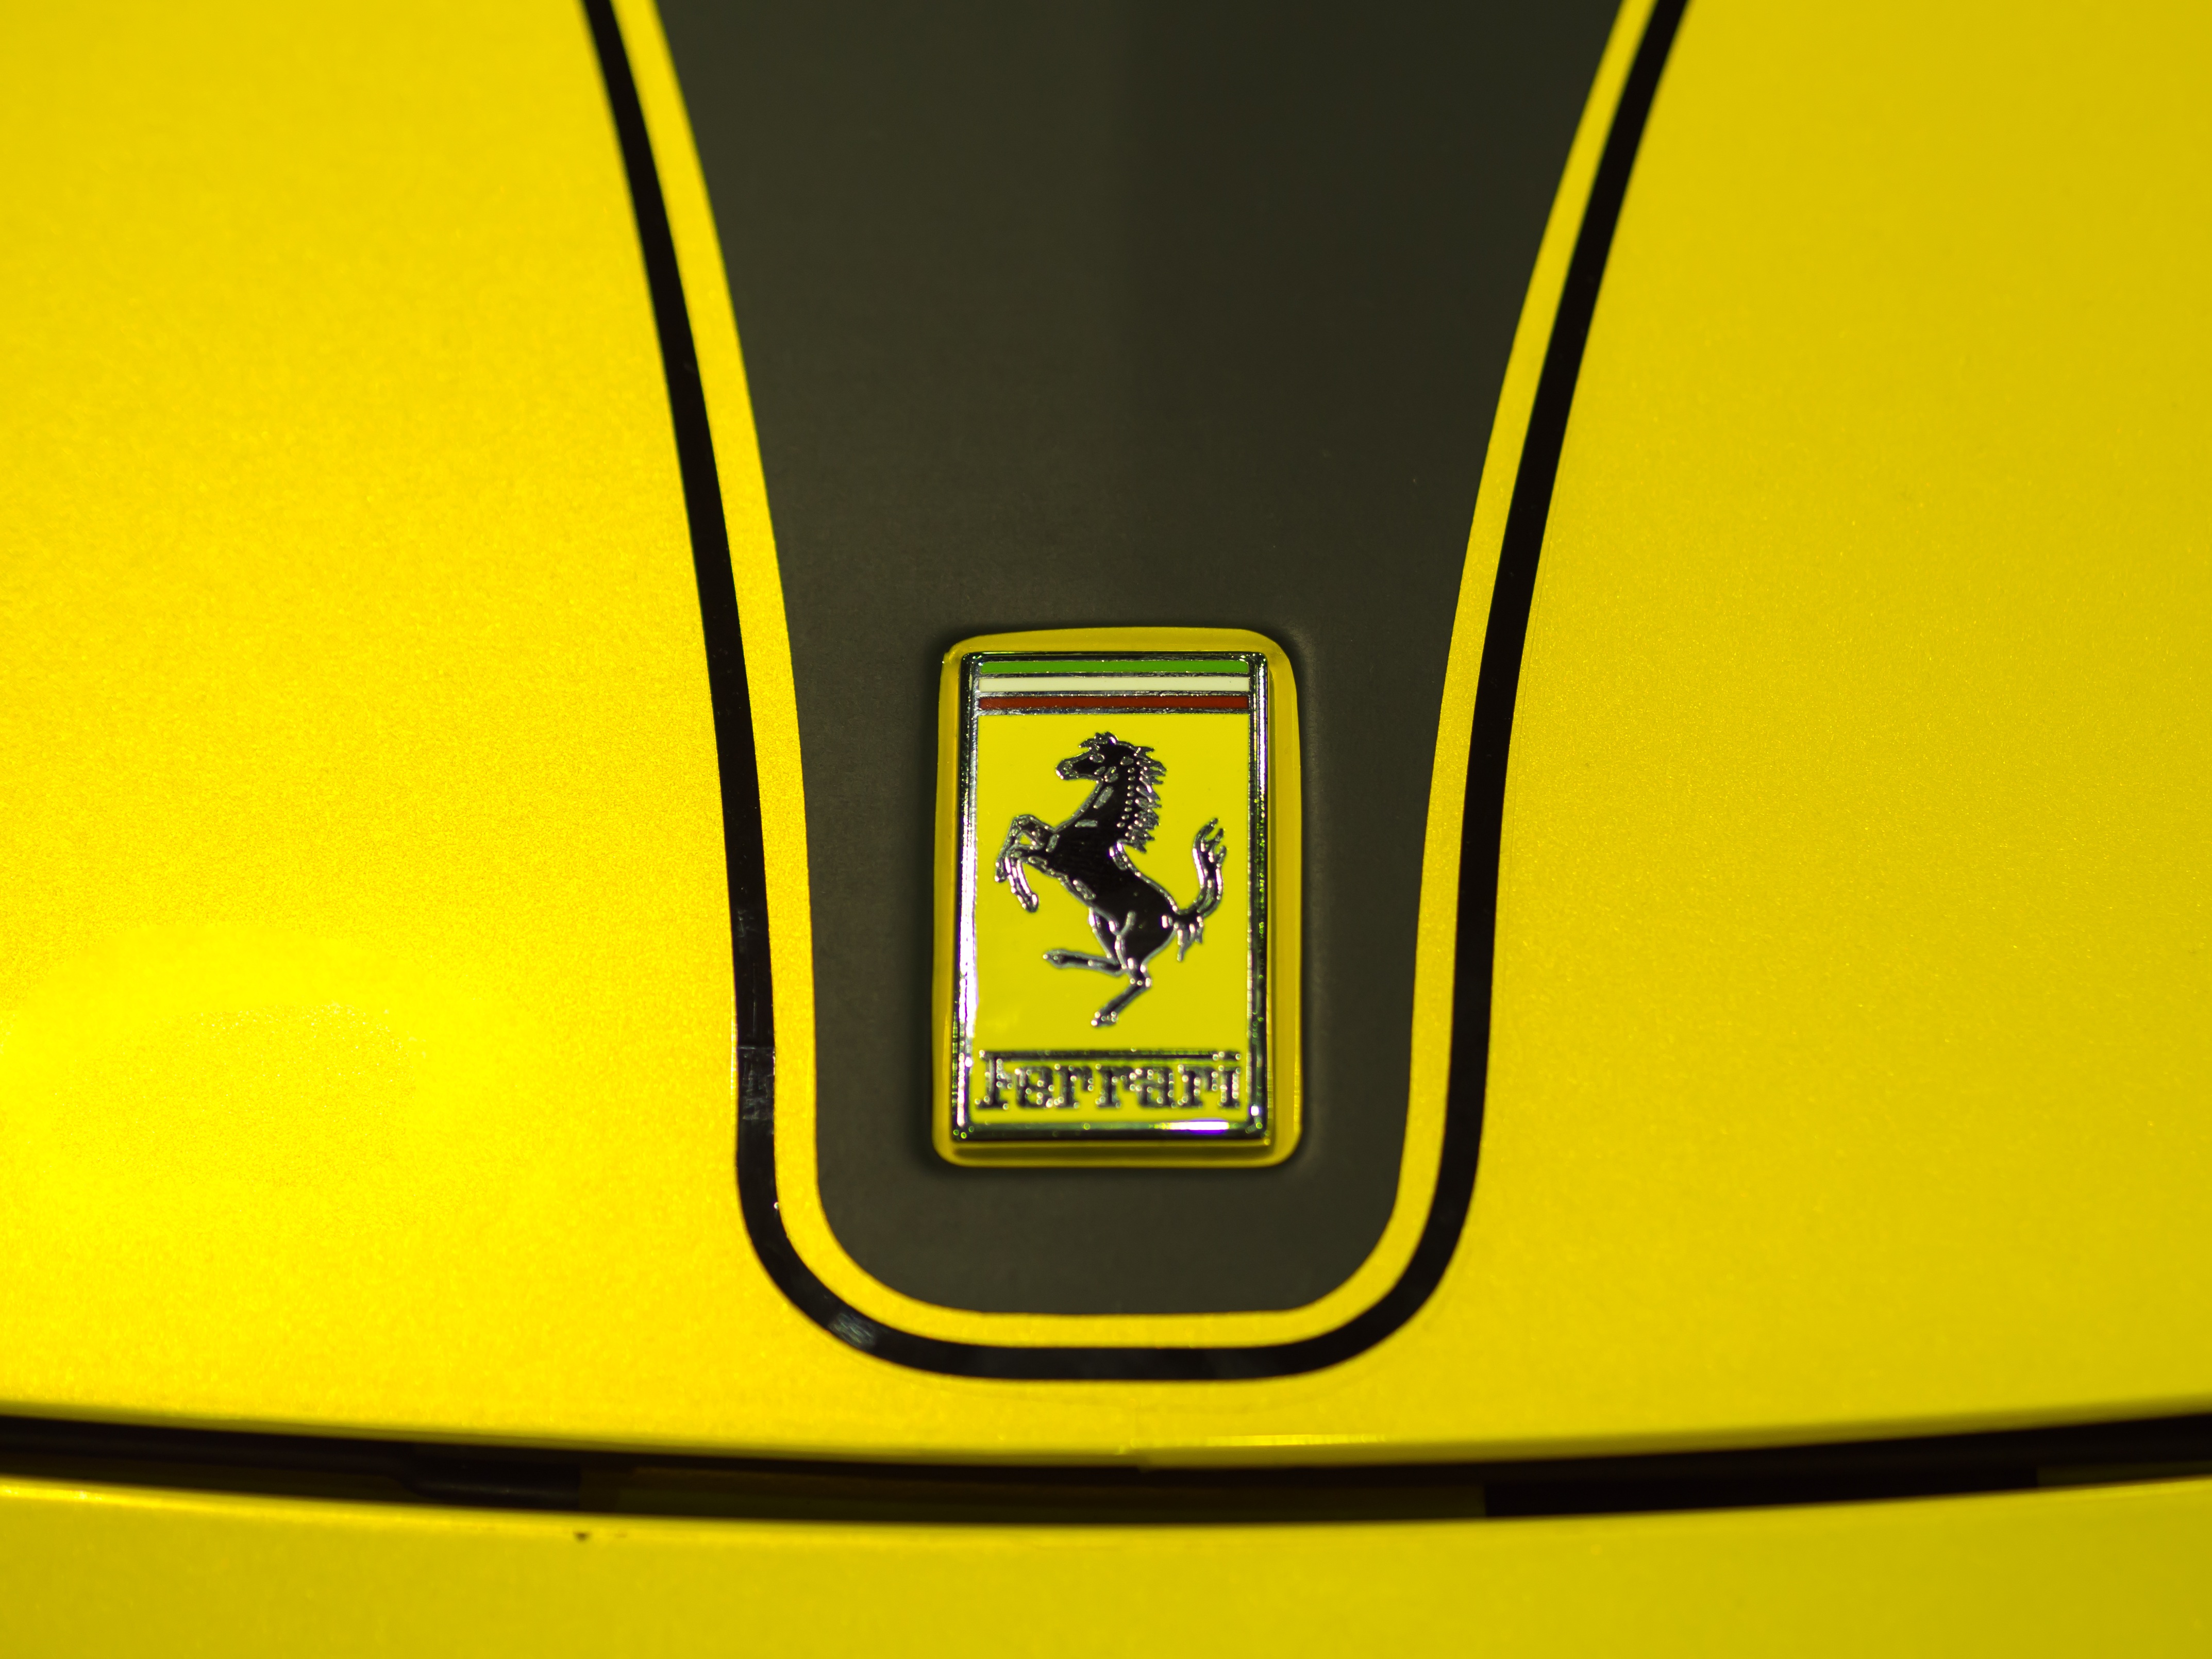
road, sport, car, wheel, retro, sign, reflection, vehicle, symbol, stamp, auto, yellow, automotive, brand, font, supercar, tuning, logo, classic, expensive, ferrari, automobile make, automotive exterior